Thomas P. M. Barnett

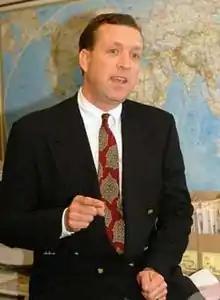
Thomas P.M. Barnett

Thomas P. M. Barnett (born 1962) is an American military geostrategist and author, known for his work on international security and globalization. He gained prominence through his book "The Pentagon’s New Map", where he outlined theories about global conflict, economic integration, and U.S. military strategy. Barnett has served as a consultant for the U.S. Department of Defense and various private organizations. His work combines political science, military strategy, and economics to analyze global trends and security challenges.